Visconti Castle (Pandino)

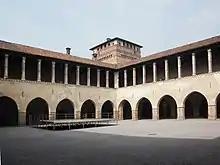
Inner courtyard

The castle is quadrilateral in plan with corner towers and an internal courtyard with a hemming ground-floor portico with stout brick columns with pointed arches. A loggia with denser simple columns overlooks the courtyard on the upper floor. The outer sides measure , and the corner towers are high.